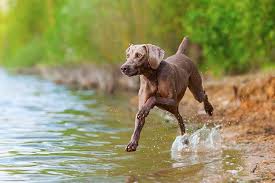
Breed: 235-n000096-Weimaraner